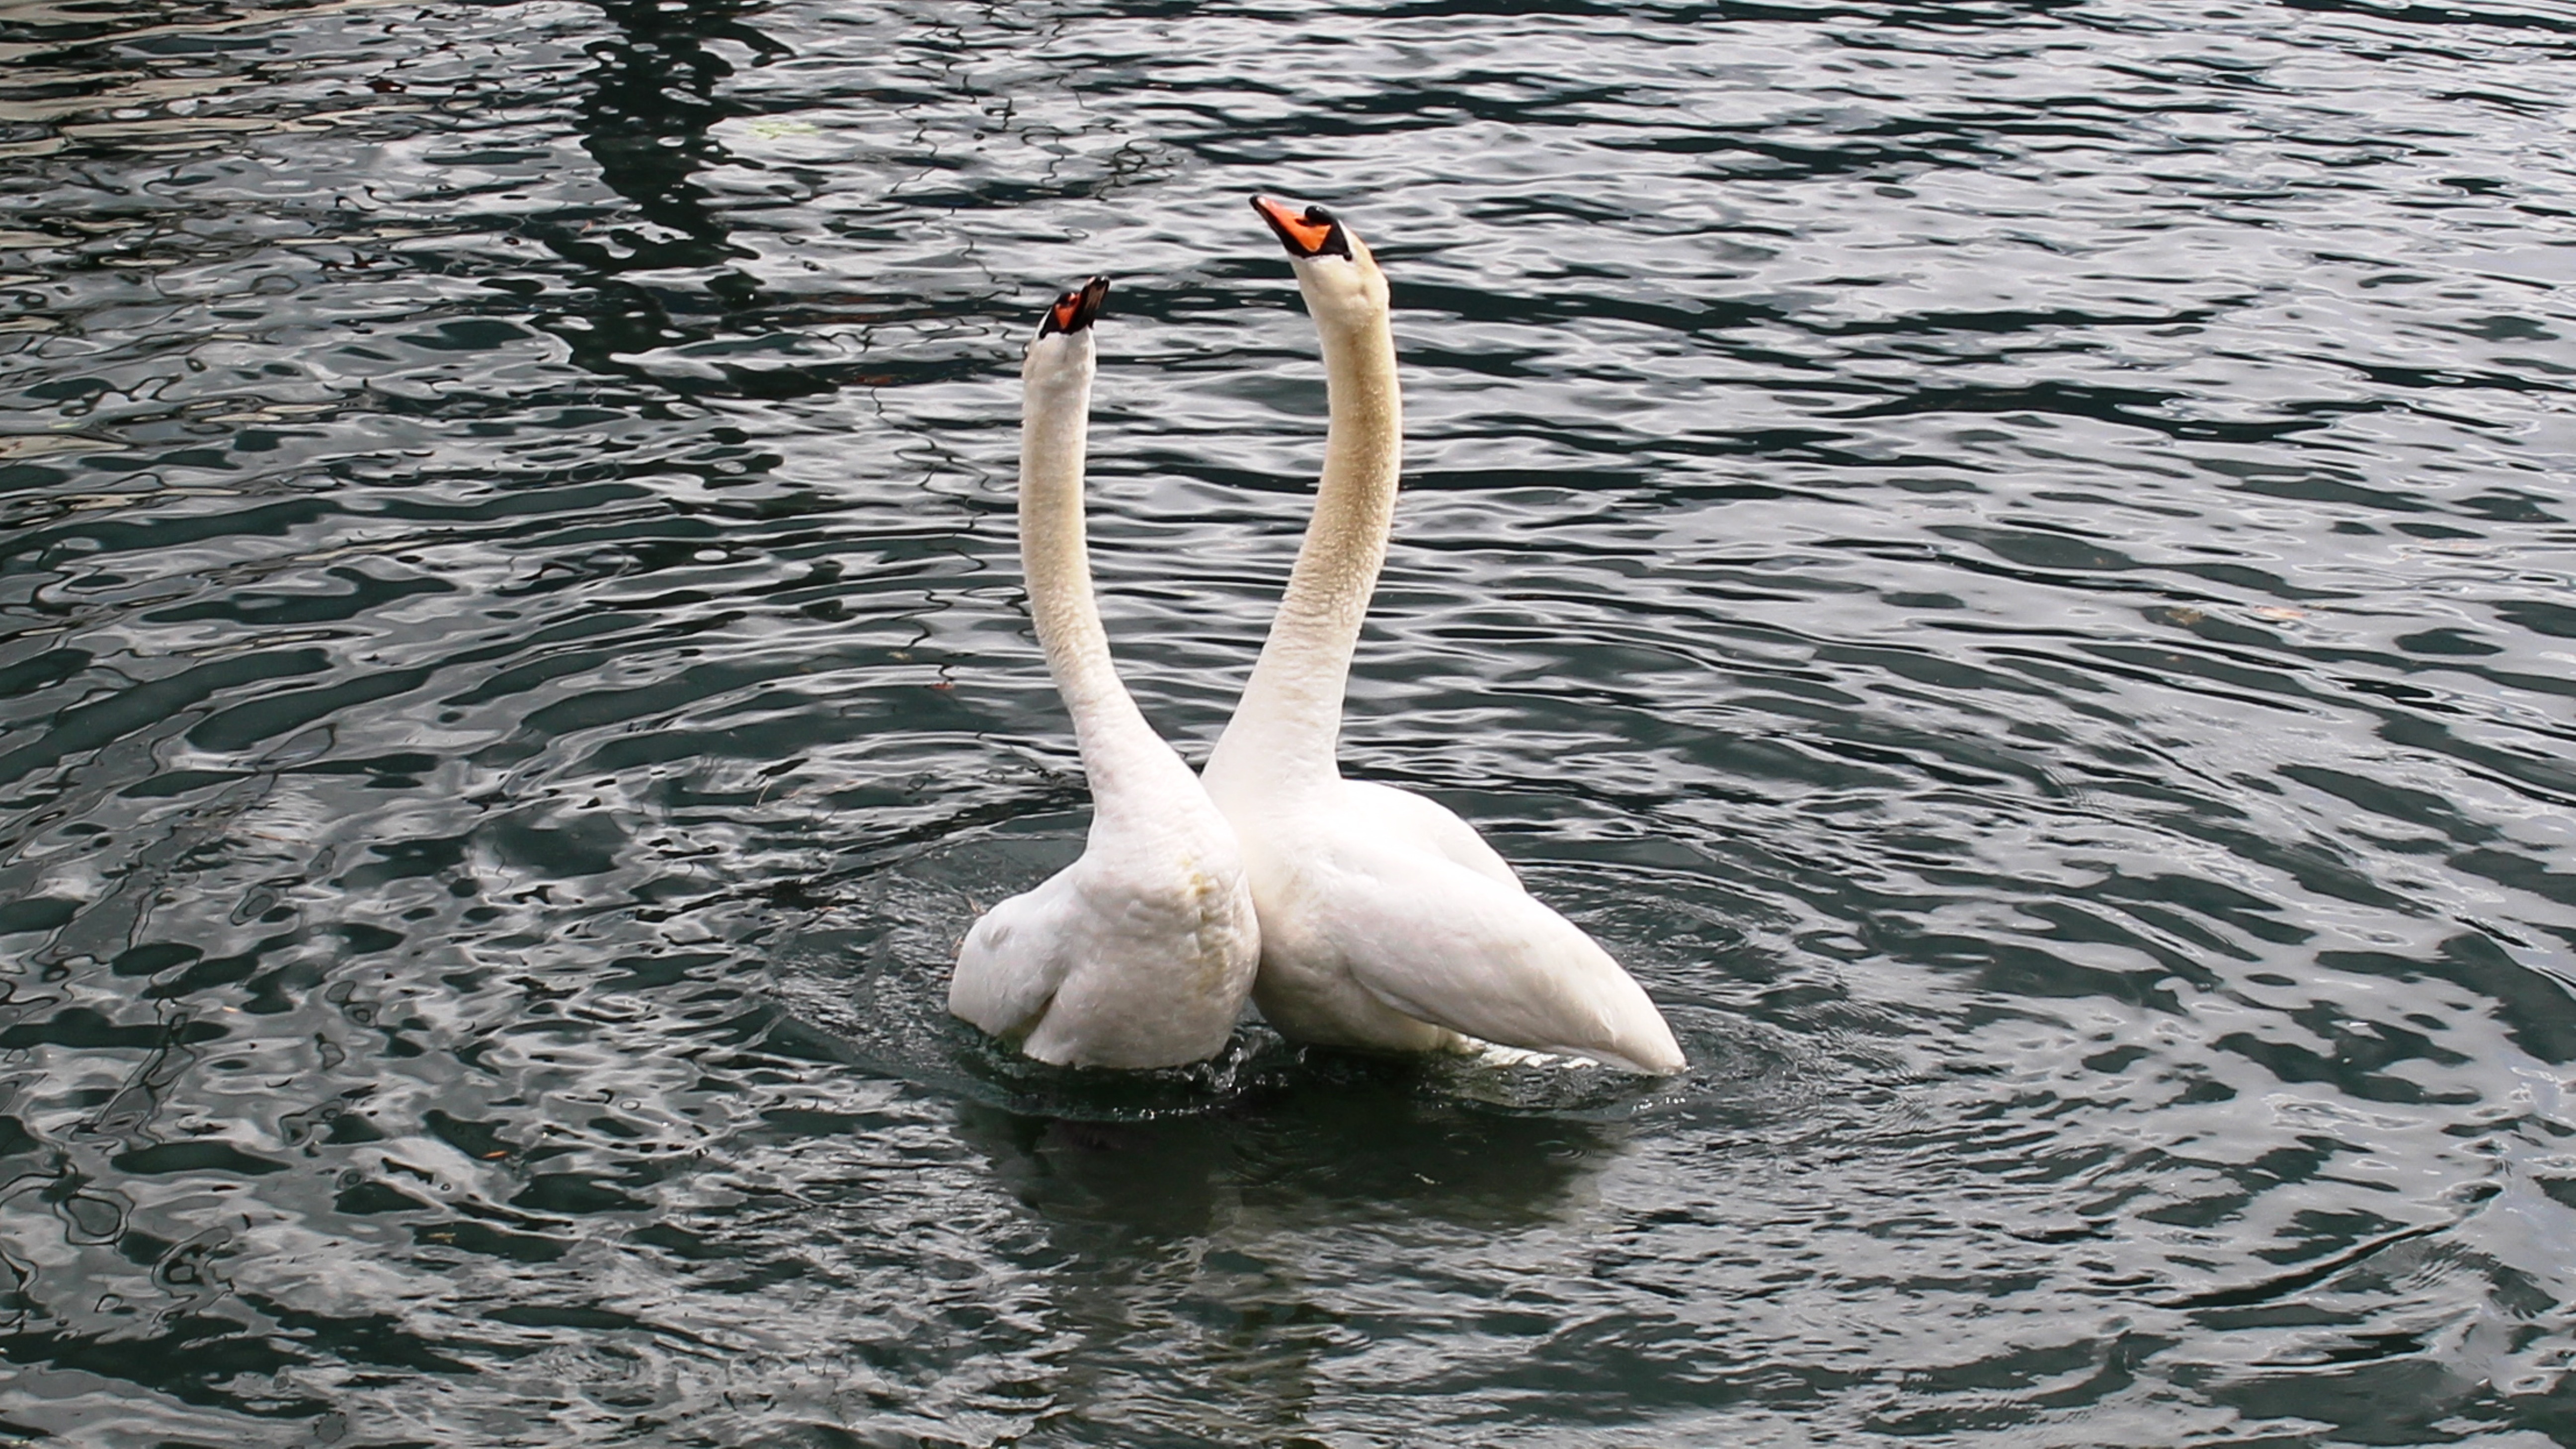
bird, wing, lake, beak, fauna, swan, happy, swans, vertebrate, switzerland, waterfowl, locarno, water bird, harmony, ticino, lago maggiore, swan pair, ducks geese and swans